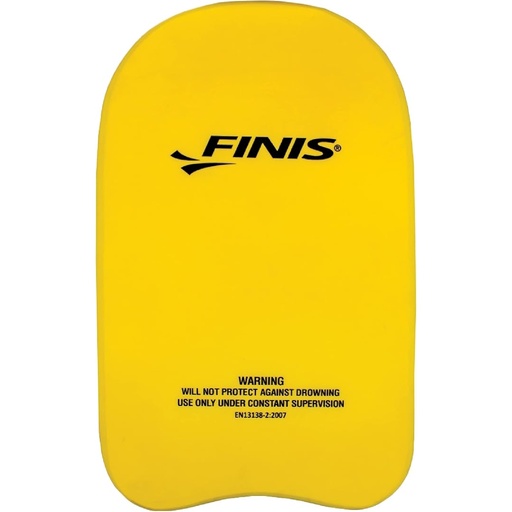
FINIS Foam Kickboard for Swim Training - Builds Leg Strength - Soft EVA Foam - Comfortable Grip - Yellow
About This SWIM KICK TRAINING: Immobilize arms to build leg muscles and give full attention to your kick COMFORTABLE MATERIAL Soft EVA foam does not chafe or irritate skin and stays durable TWO SIZES: Jr size is designed to decrease stress on shoulders and is ideal for youth and smaller swimmers SIMPLE SHAPE: Moves easily through the water and is easy to hold onto FLOATING BOARD: Keeps your arms and upper body at the top of the water so you can focus on legs Overview Size : Adult Color : Blue Brand : FINIS Material : Ethylene Vinyl Acetate Foam Product Dimensions : 14.17"L x 10.63"W Item Weight : 7.04 ounces Age Range (Description) : Adults Global Trade Identification Number : 00616323200746 UPC : 616323200746 Manufacturer : FINIS
Brand: Finis
Category: Sporting Goods > Outdoor Recreation > Boating & Water Sports > Swimming > Kickboards